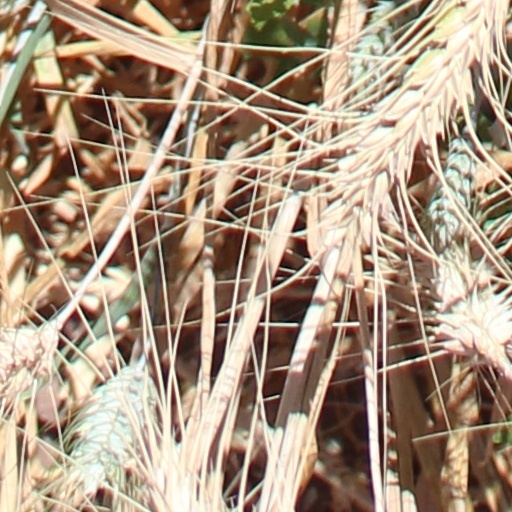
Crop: wheat